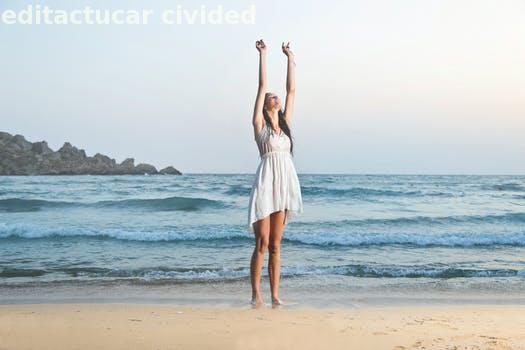
Label: Watermark